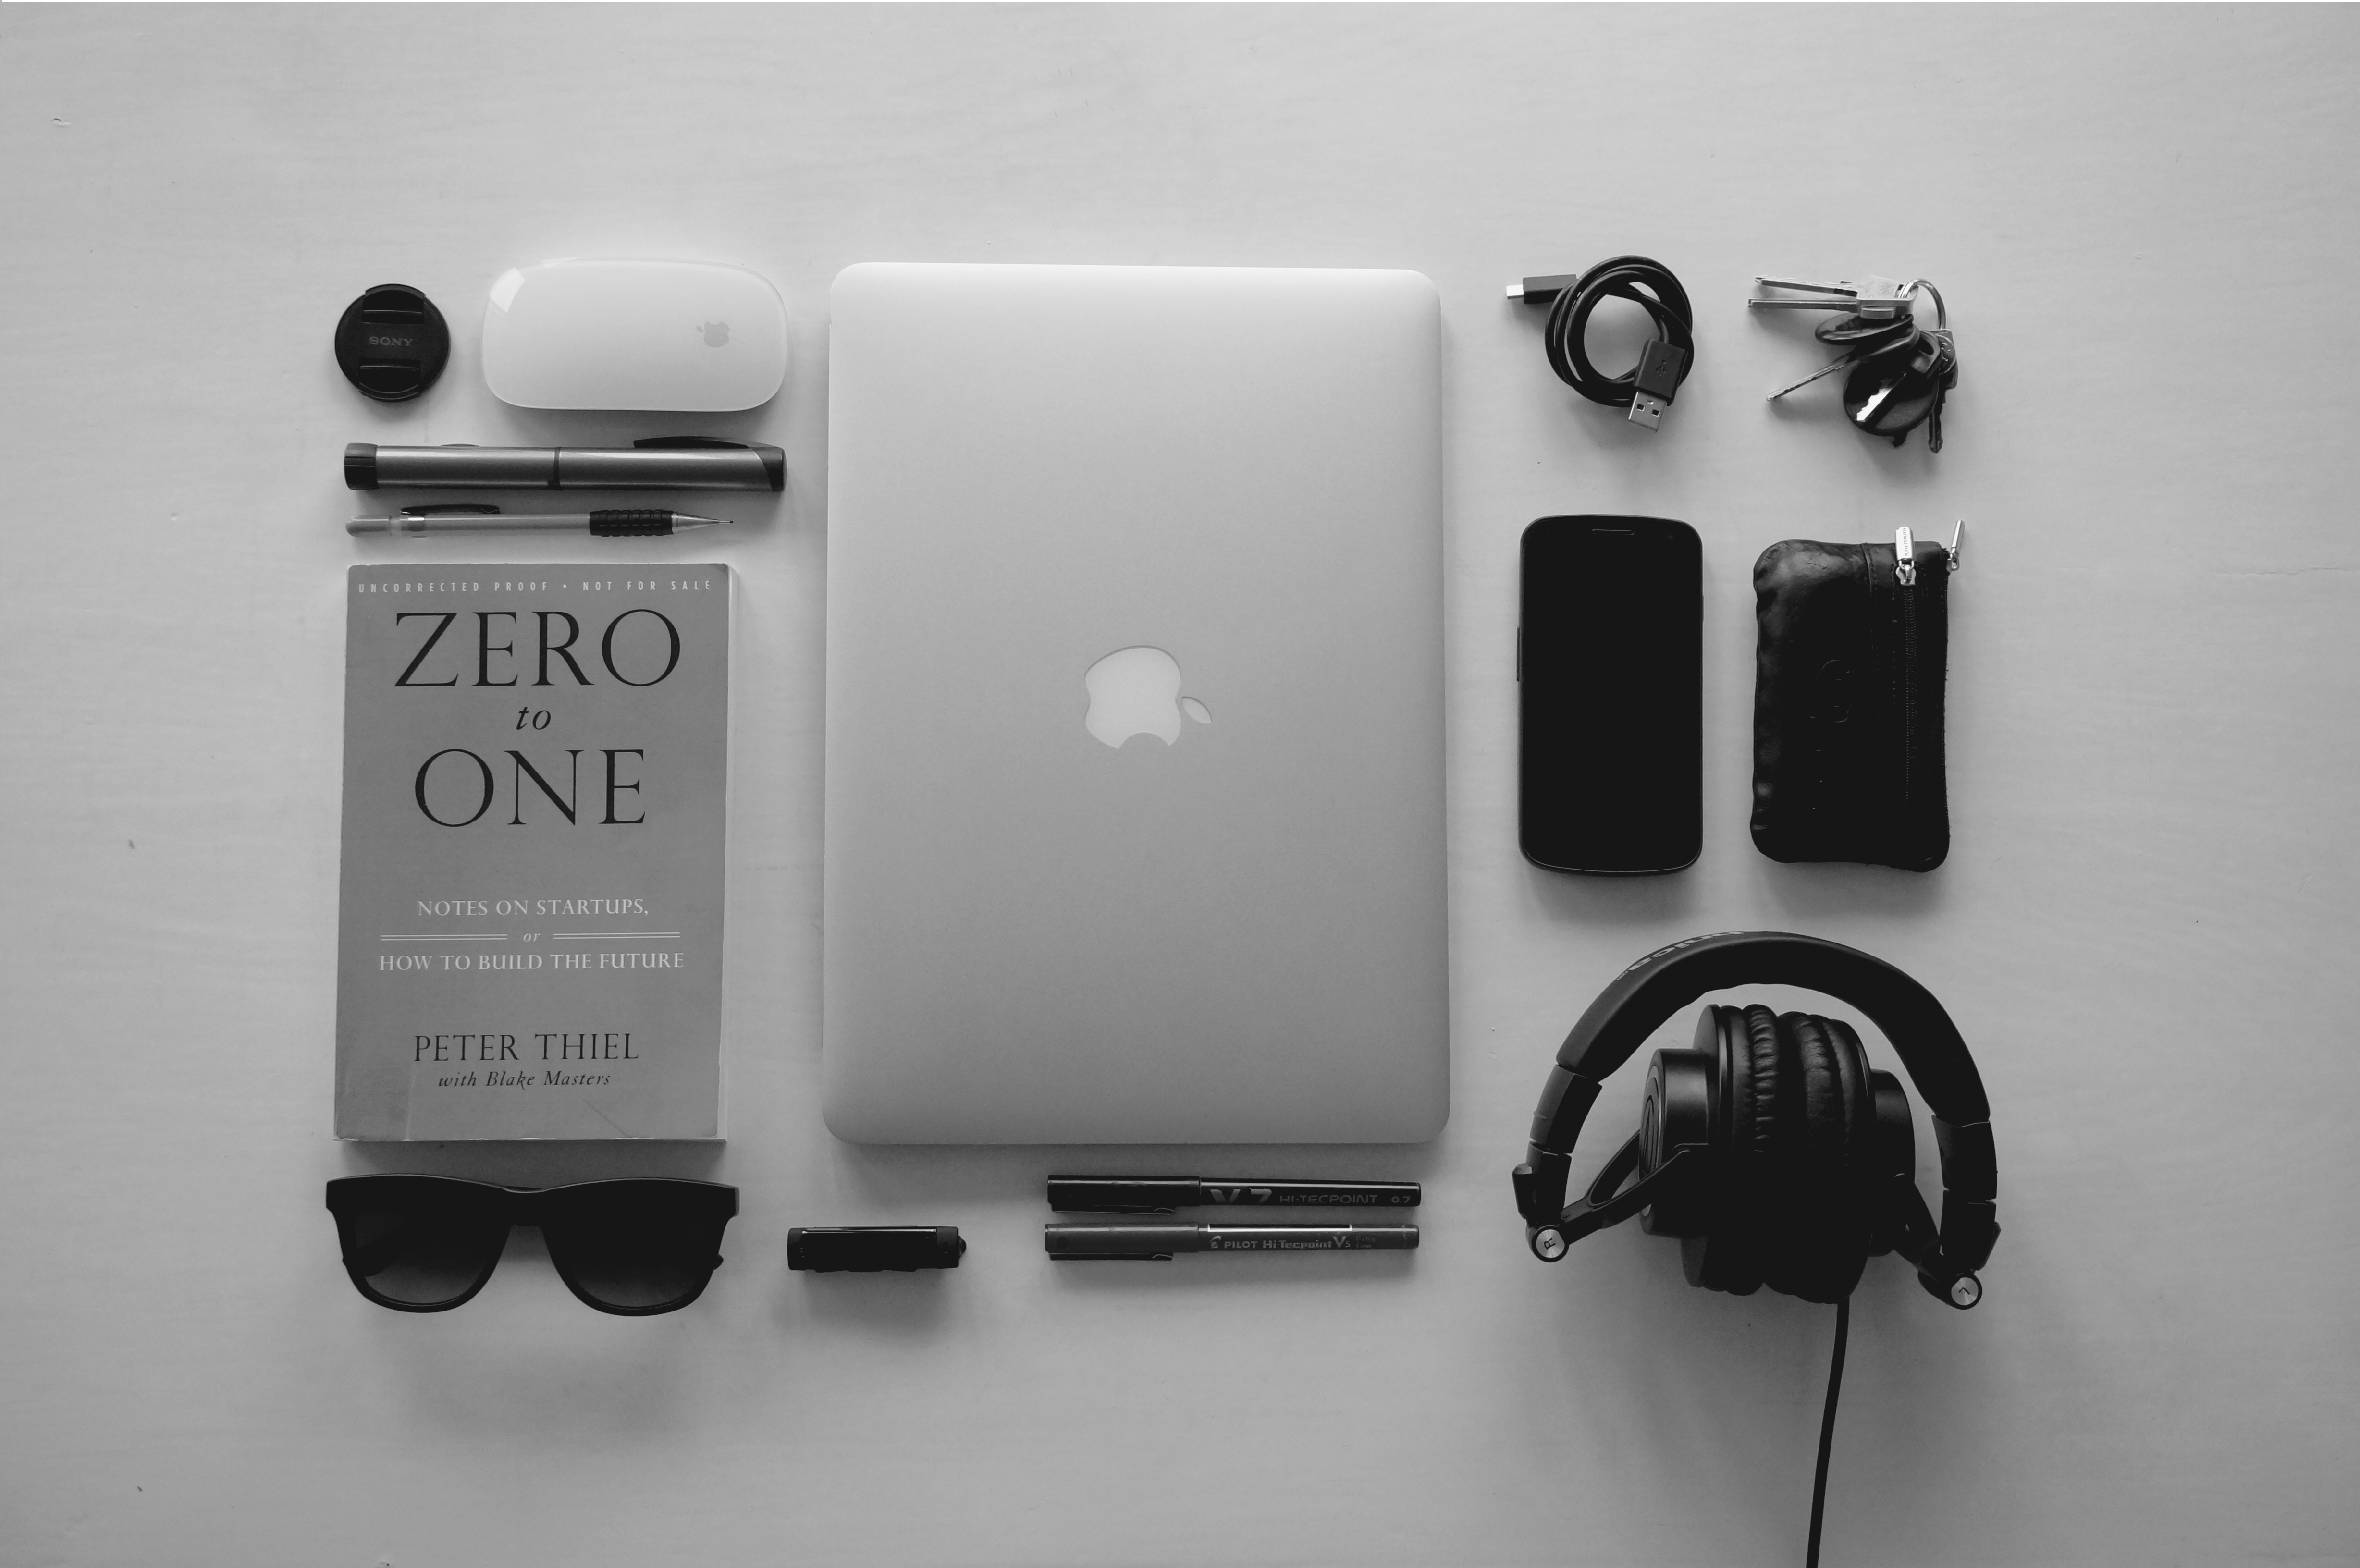
technology, white, things, items, gadget, organized, black, mobile phone, brand, product, electronics, multimedia, electronic device, portable media player